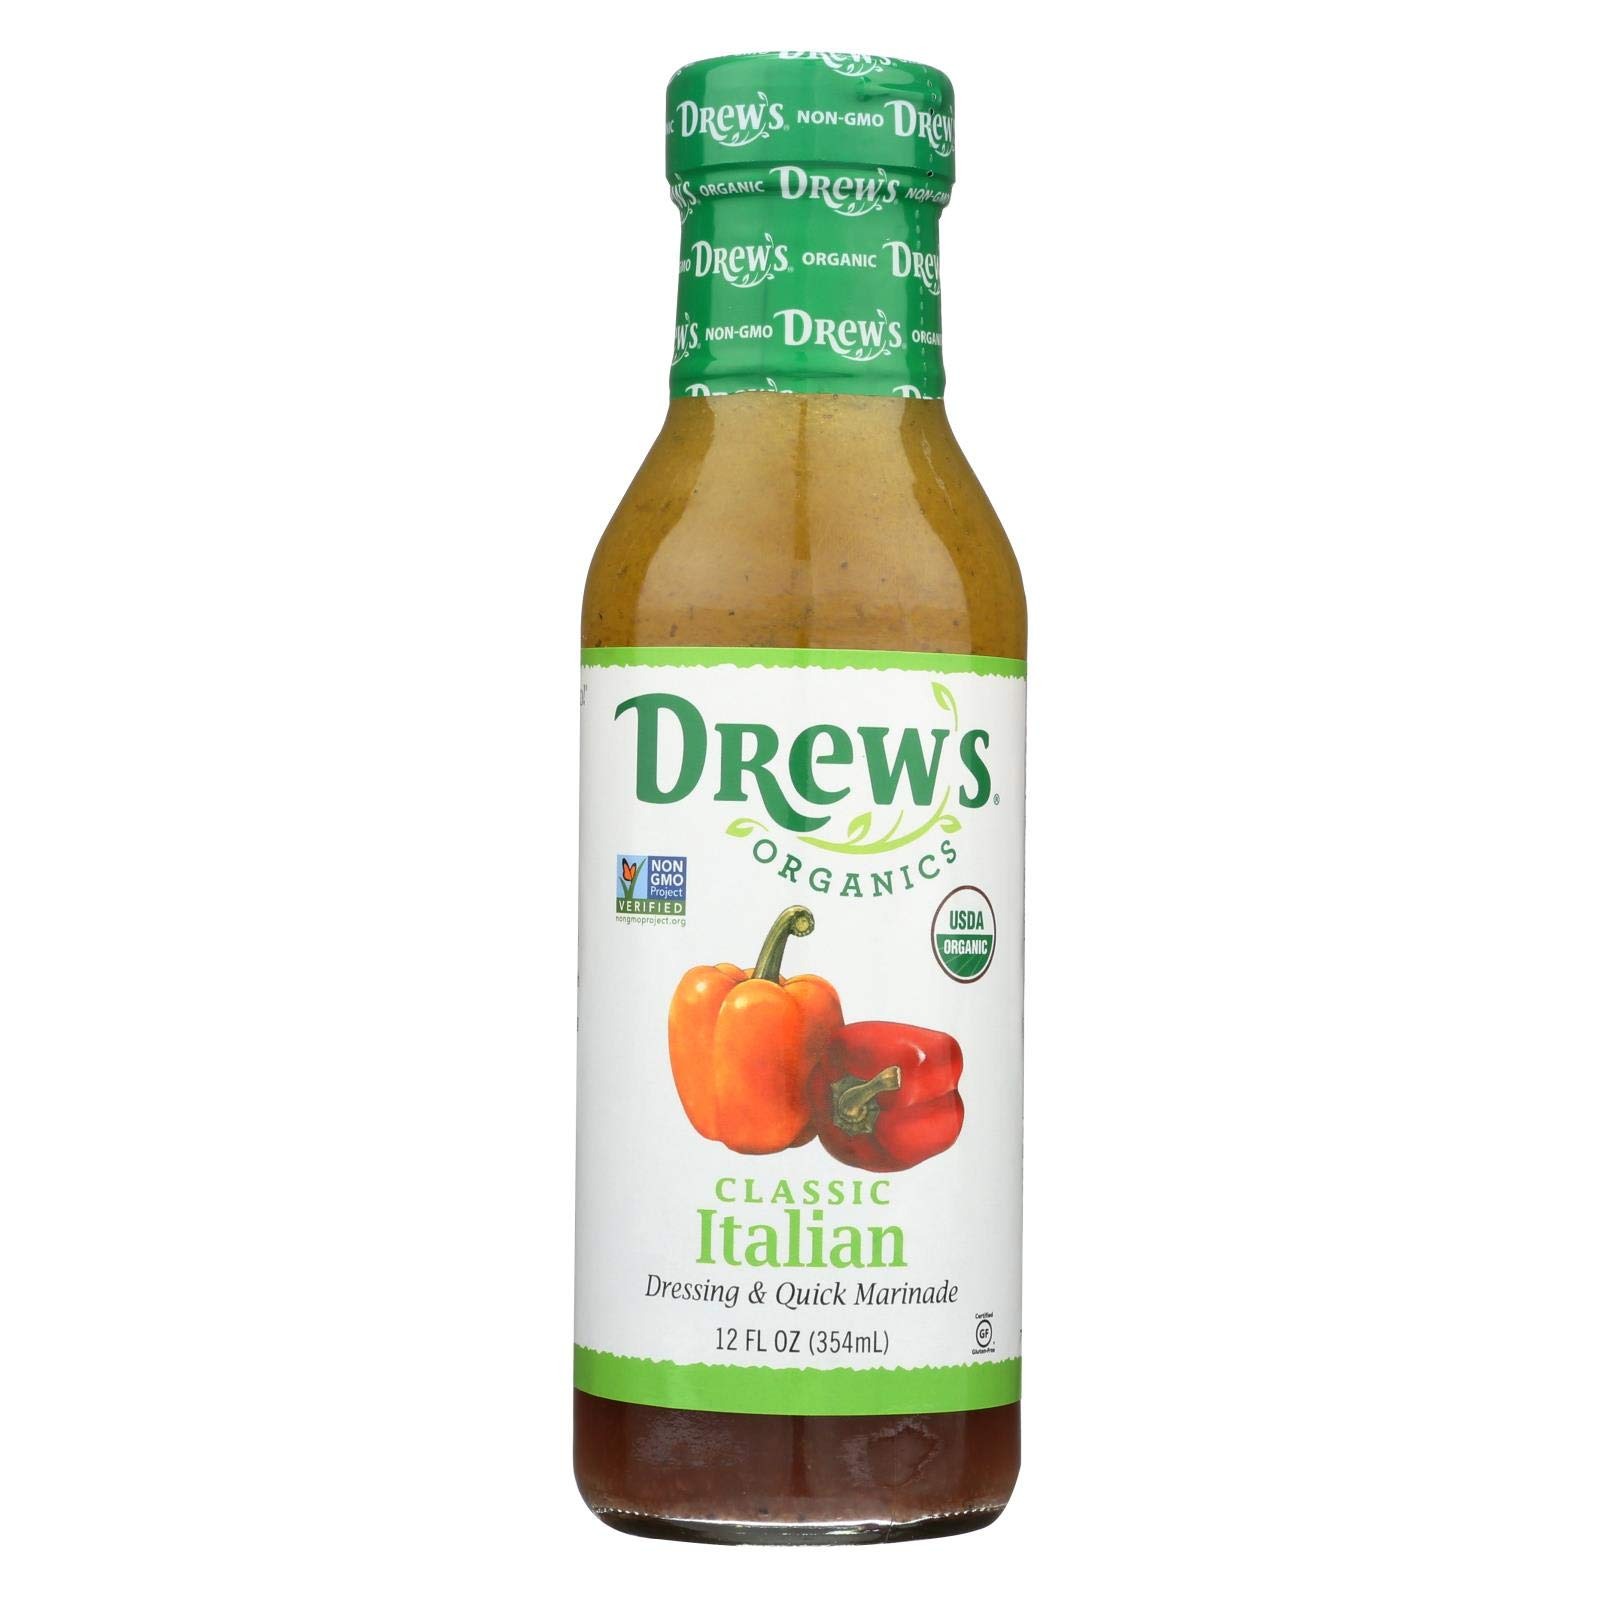
Item Name: Drew's All Natural Classic Italian Dressing, 12 Ounce (Pack of 6)
Bullet Point 1: 95%+ Organic
Bullet Point 2: Gluten Free
Bullet Point 3: Dairy Free
Value: 72.0
Unit: fl oz

Price: 3.12